Tom Thomson

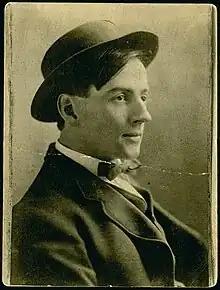
Profile of Thomson wearing a suit and hat, . During this time, Thomson was known to dress well and spend his money on nice clothes and fine dining.

Each of Thomson's nine siblings received an inheritance from their paternal grandfather. Thomson received $2000 in 1898 but seems to have spent it quickly. A year later, he entered a machine shop apprenticeship at an iron foundry owned by William Kennedy, a close friend of his father, but left only eight months later. Also in 1899, he volunteered to fight in the Second Boer War, but was turned down because of a medical condition. He tried to enlist for the Boer War three times in all, but was denied each time.